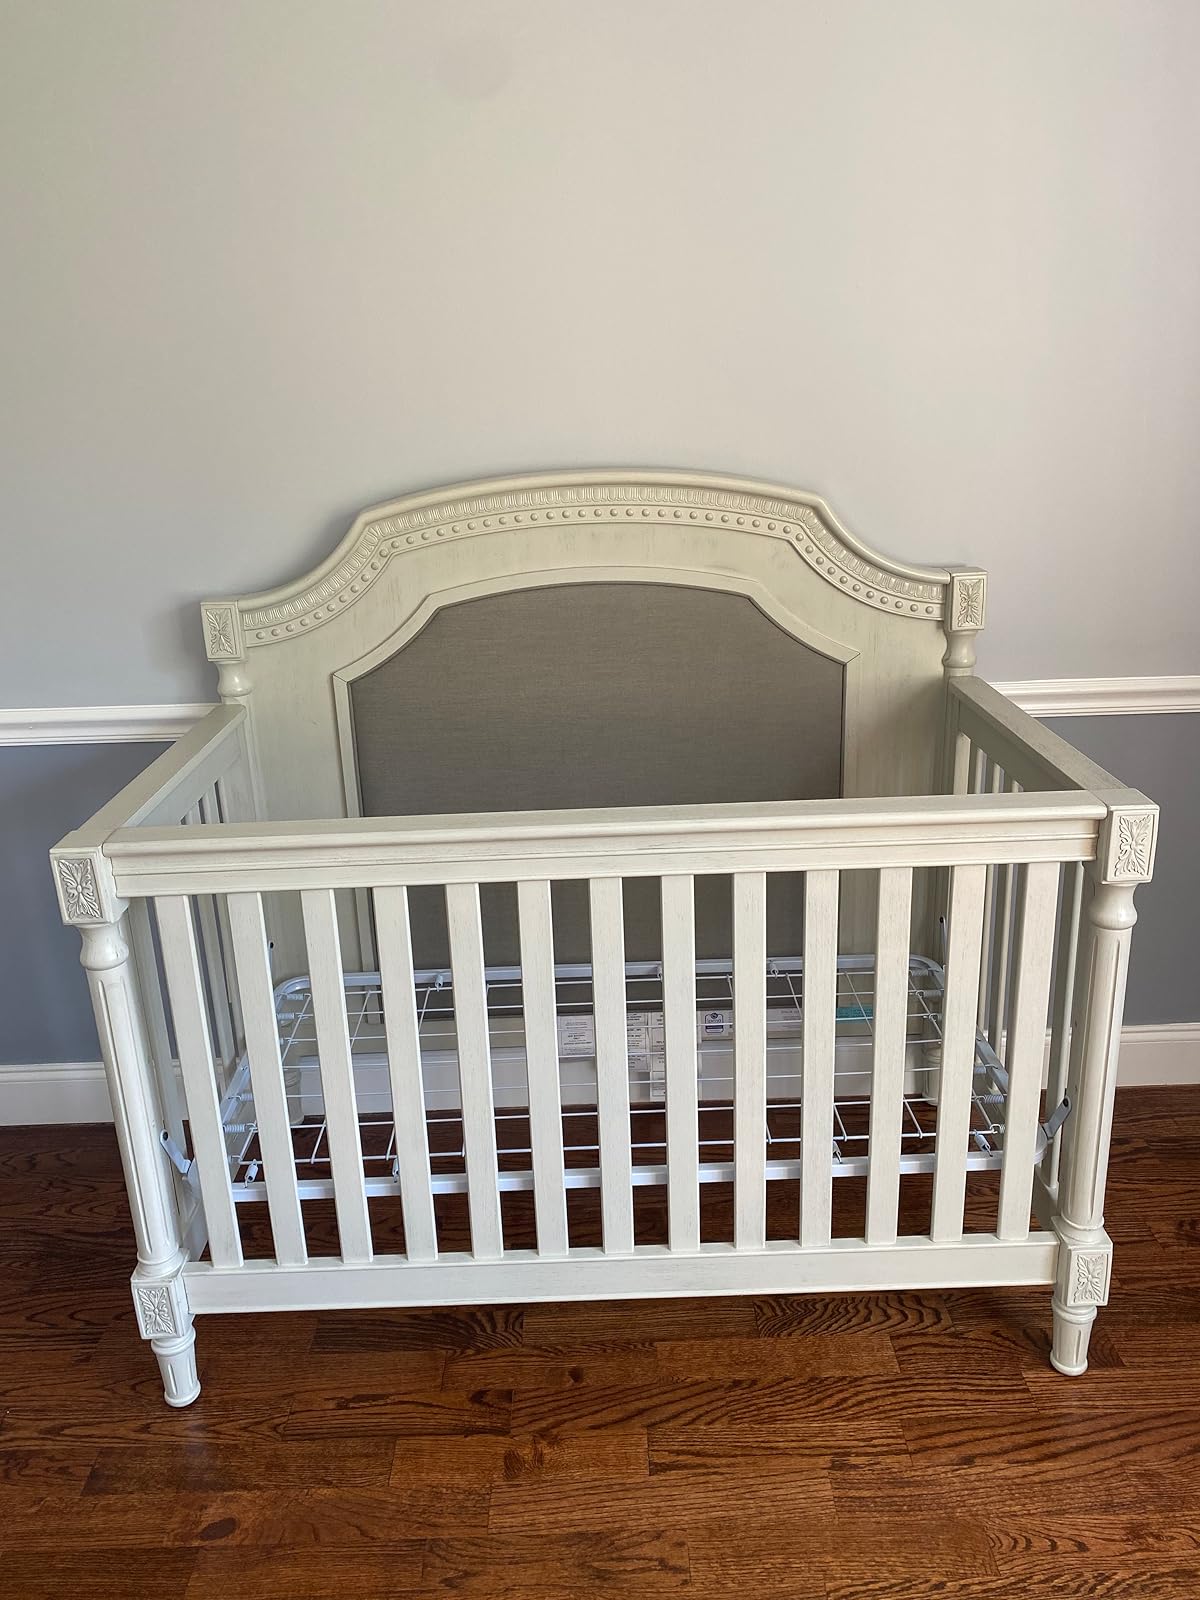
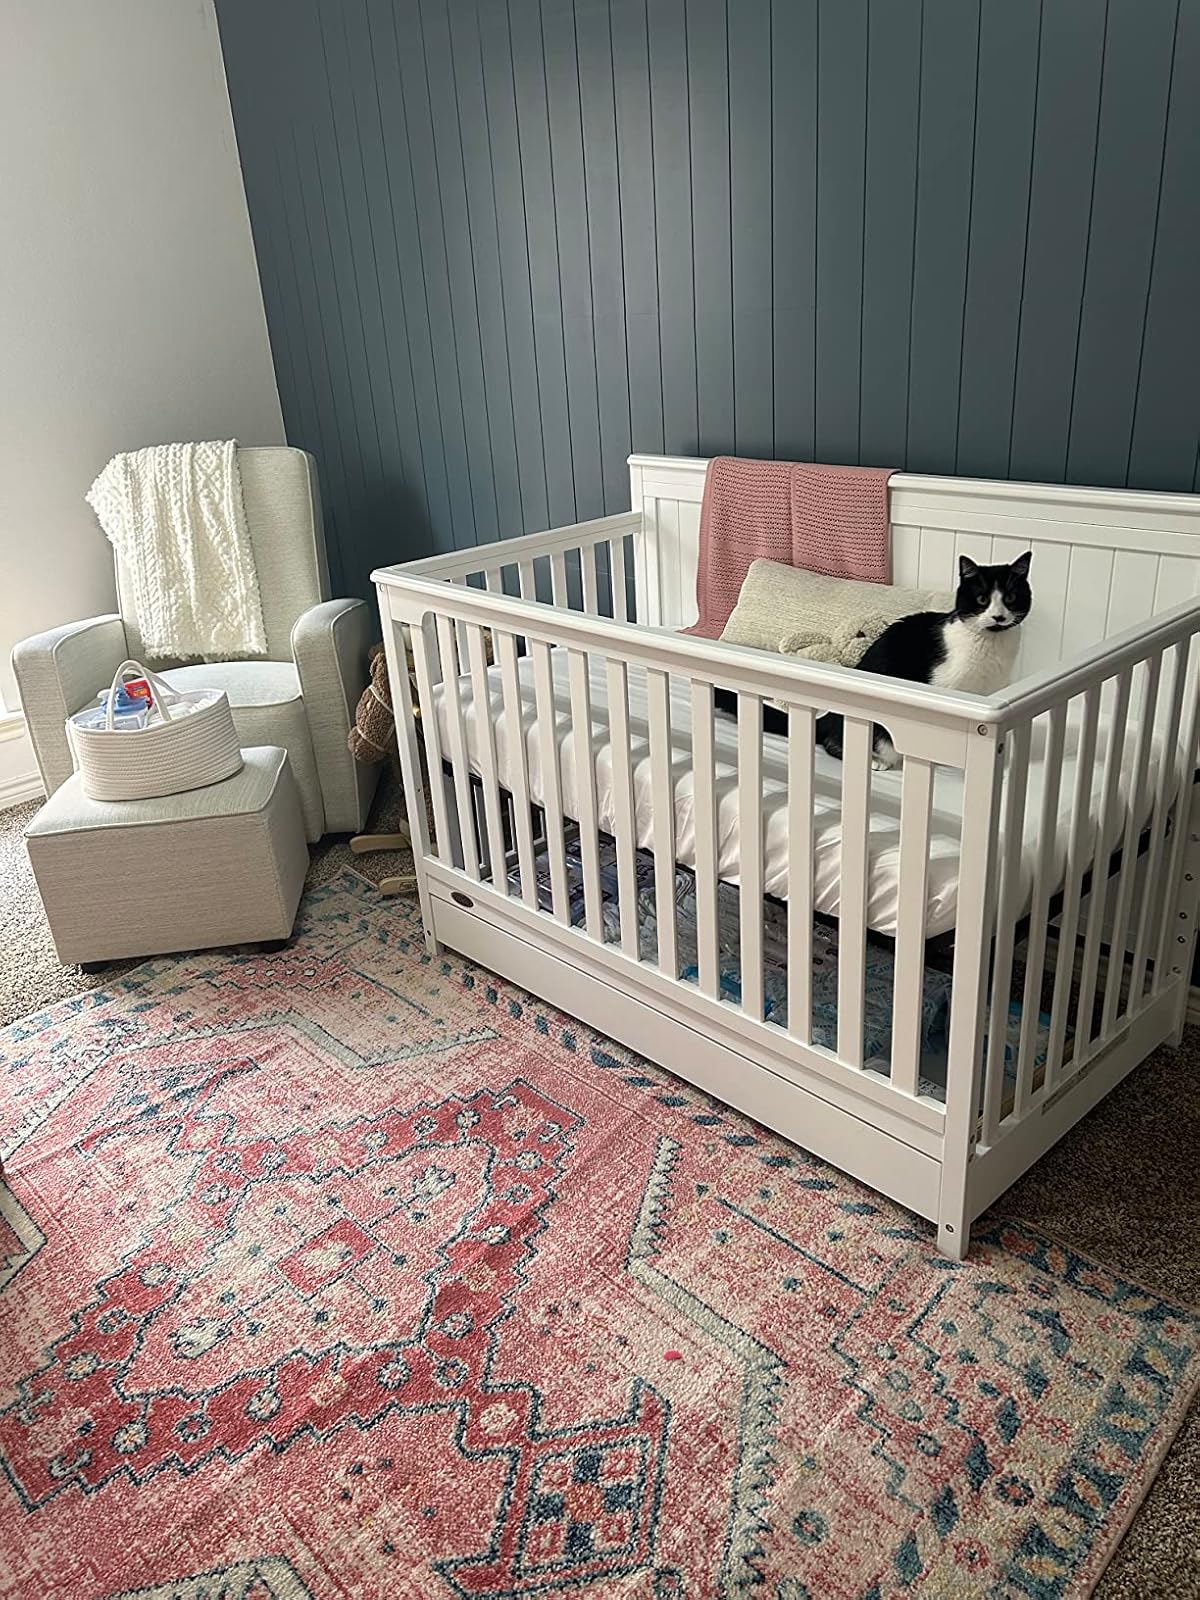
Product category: products_crib
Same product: no